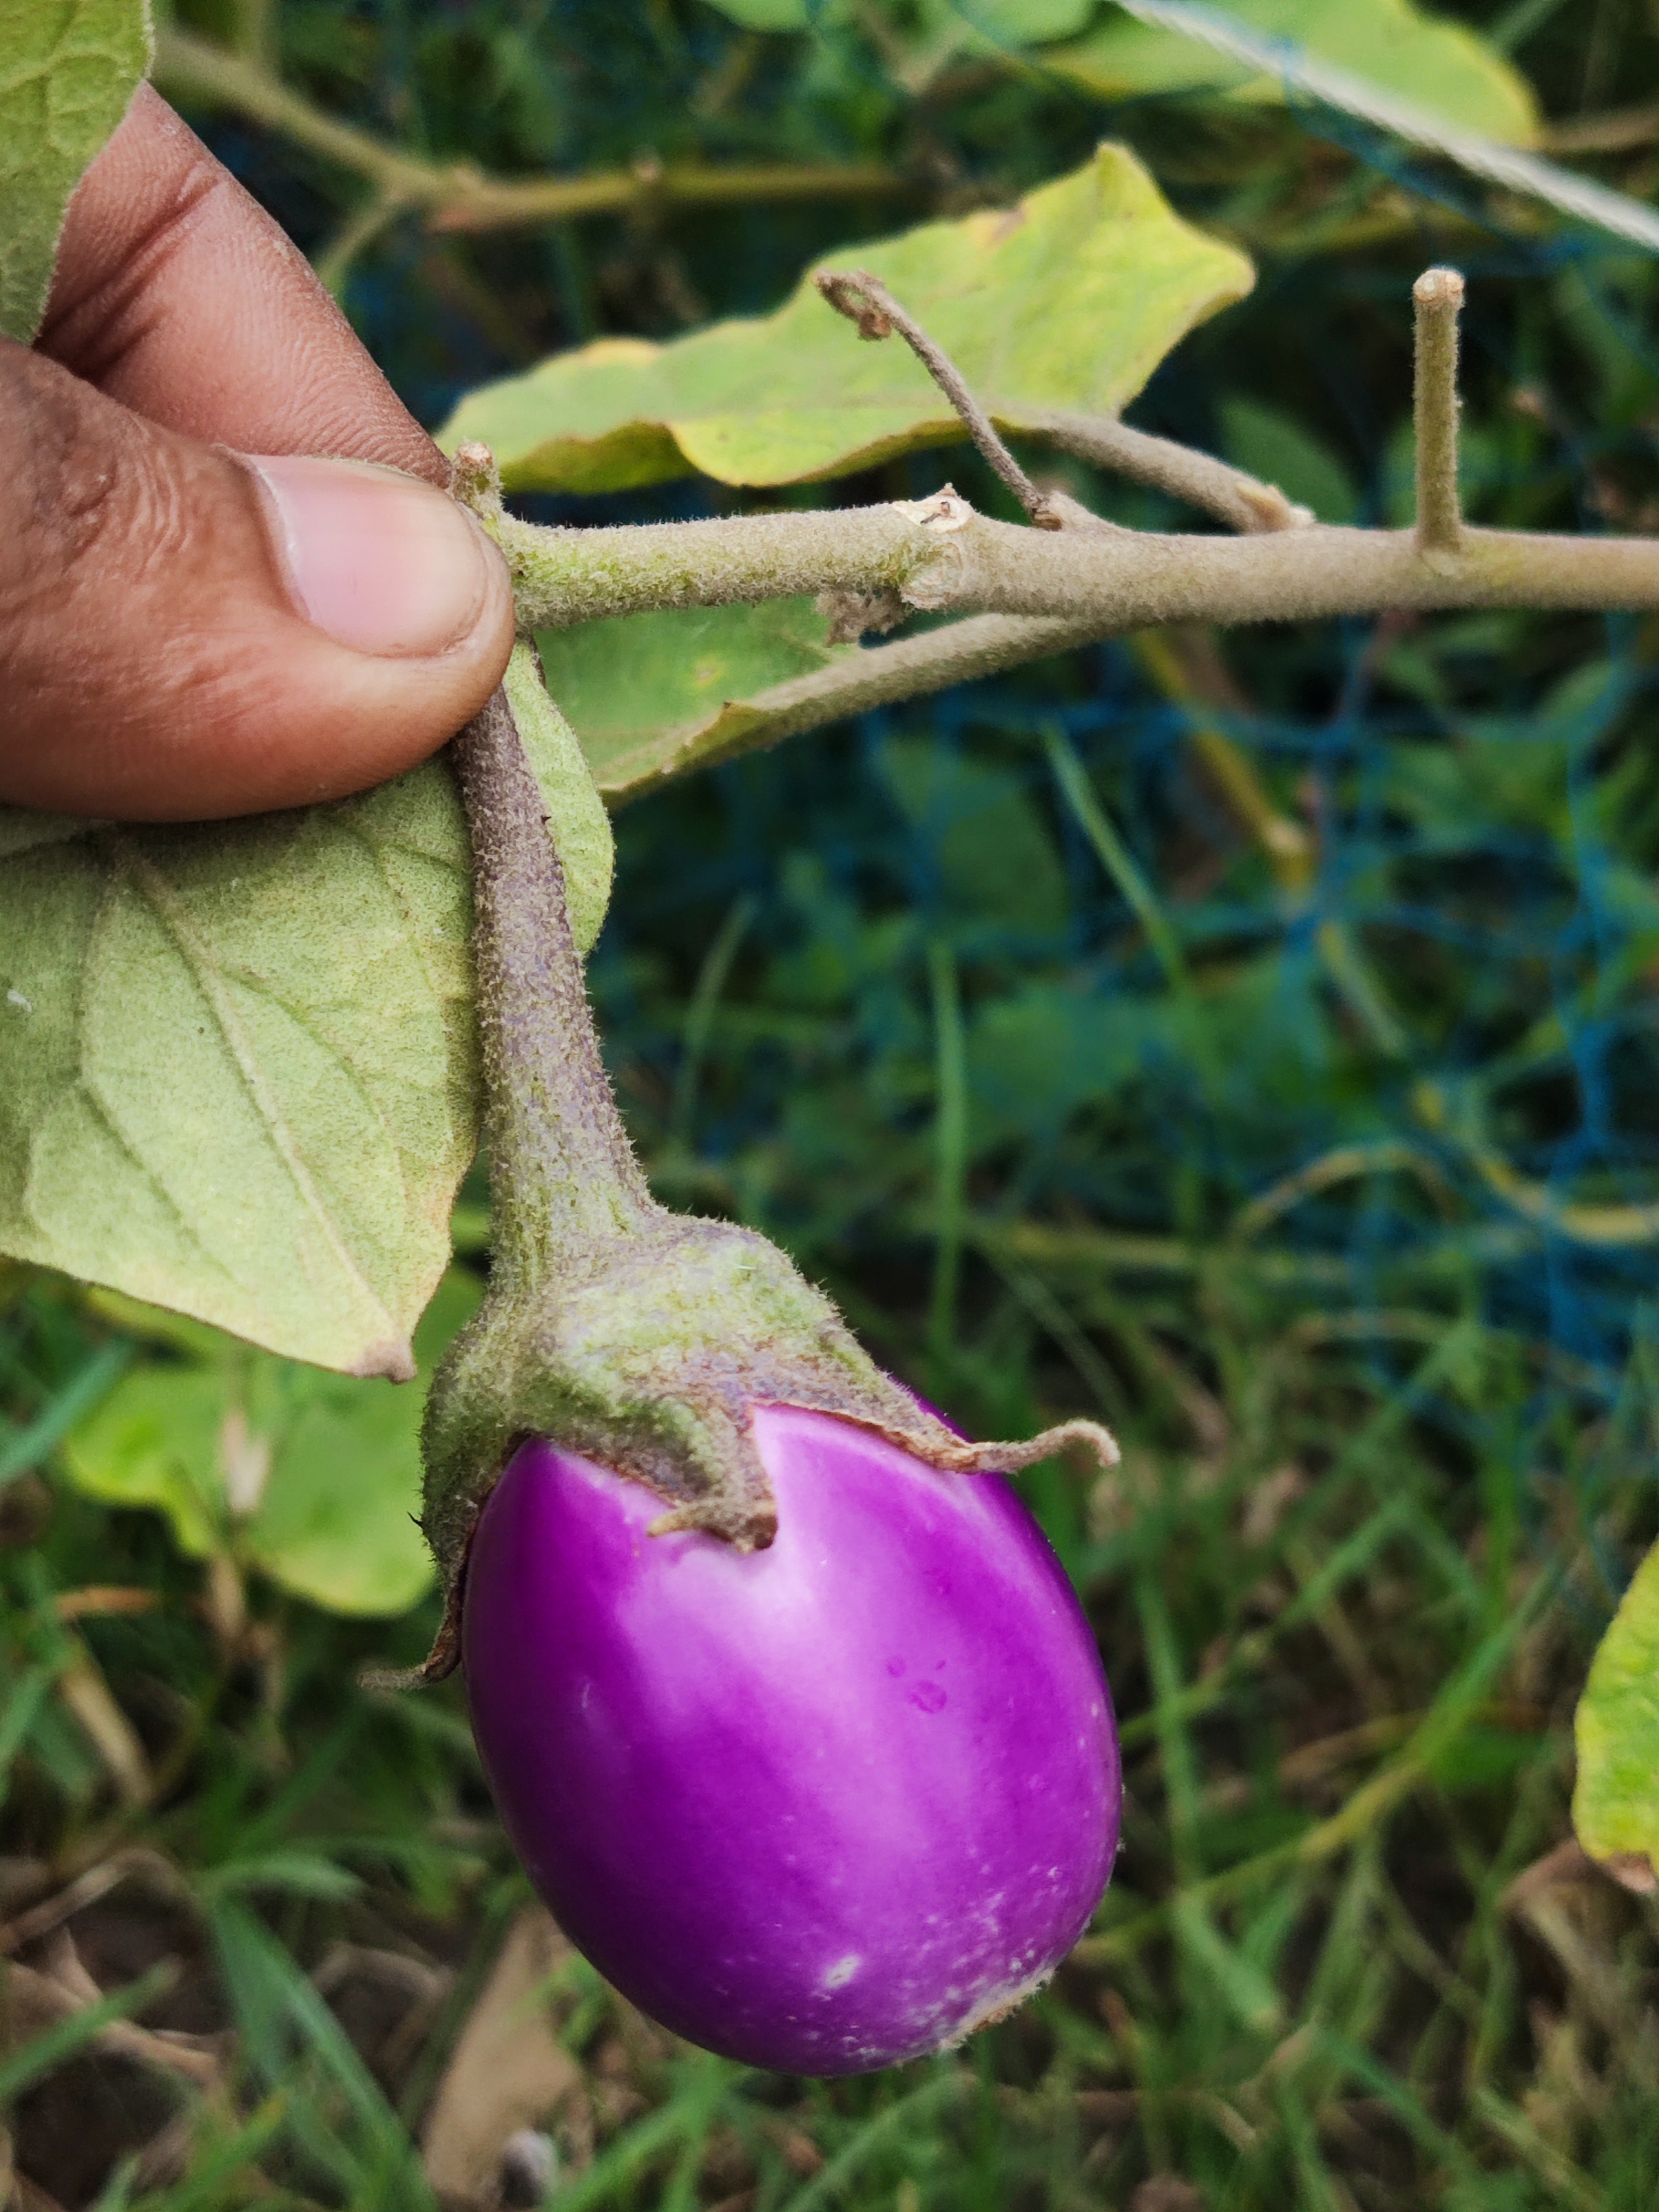
Label: Healty Brinjal